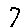
Label: 7